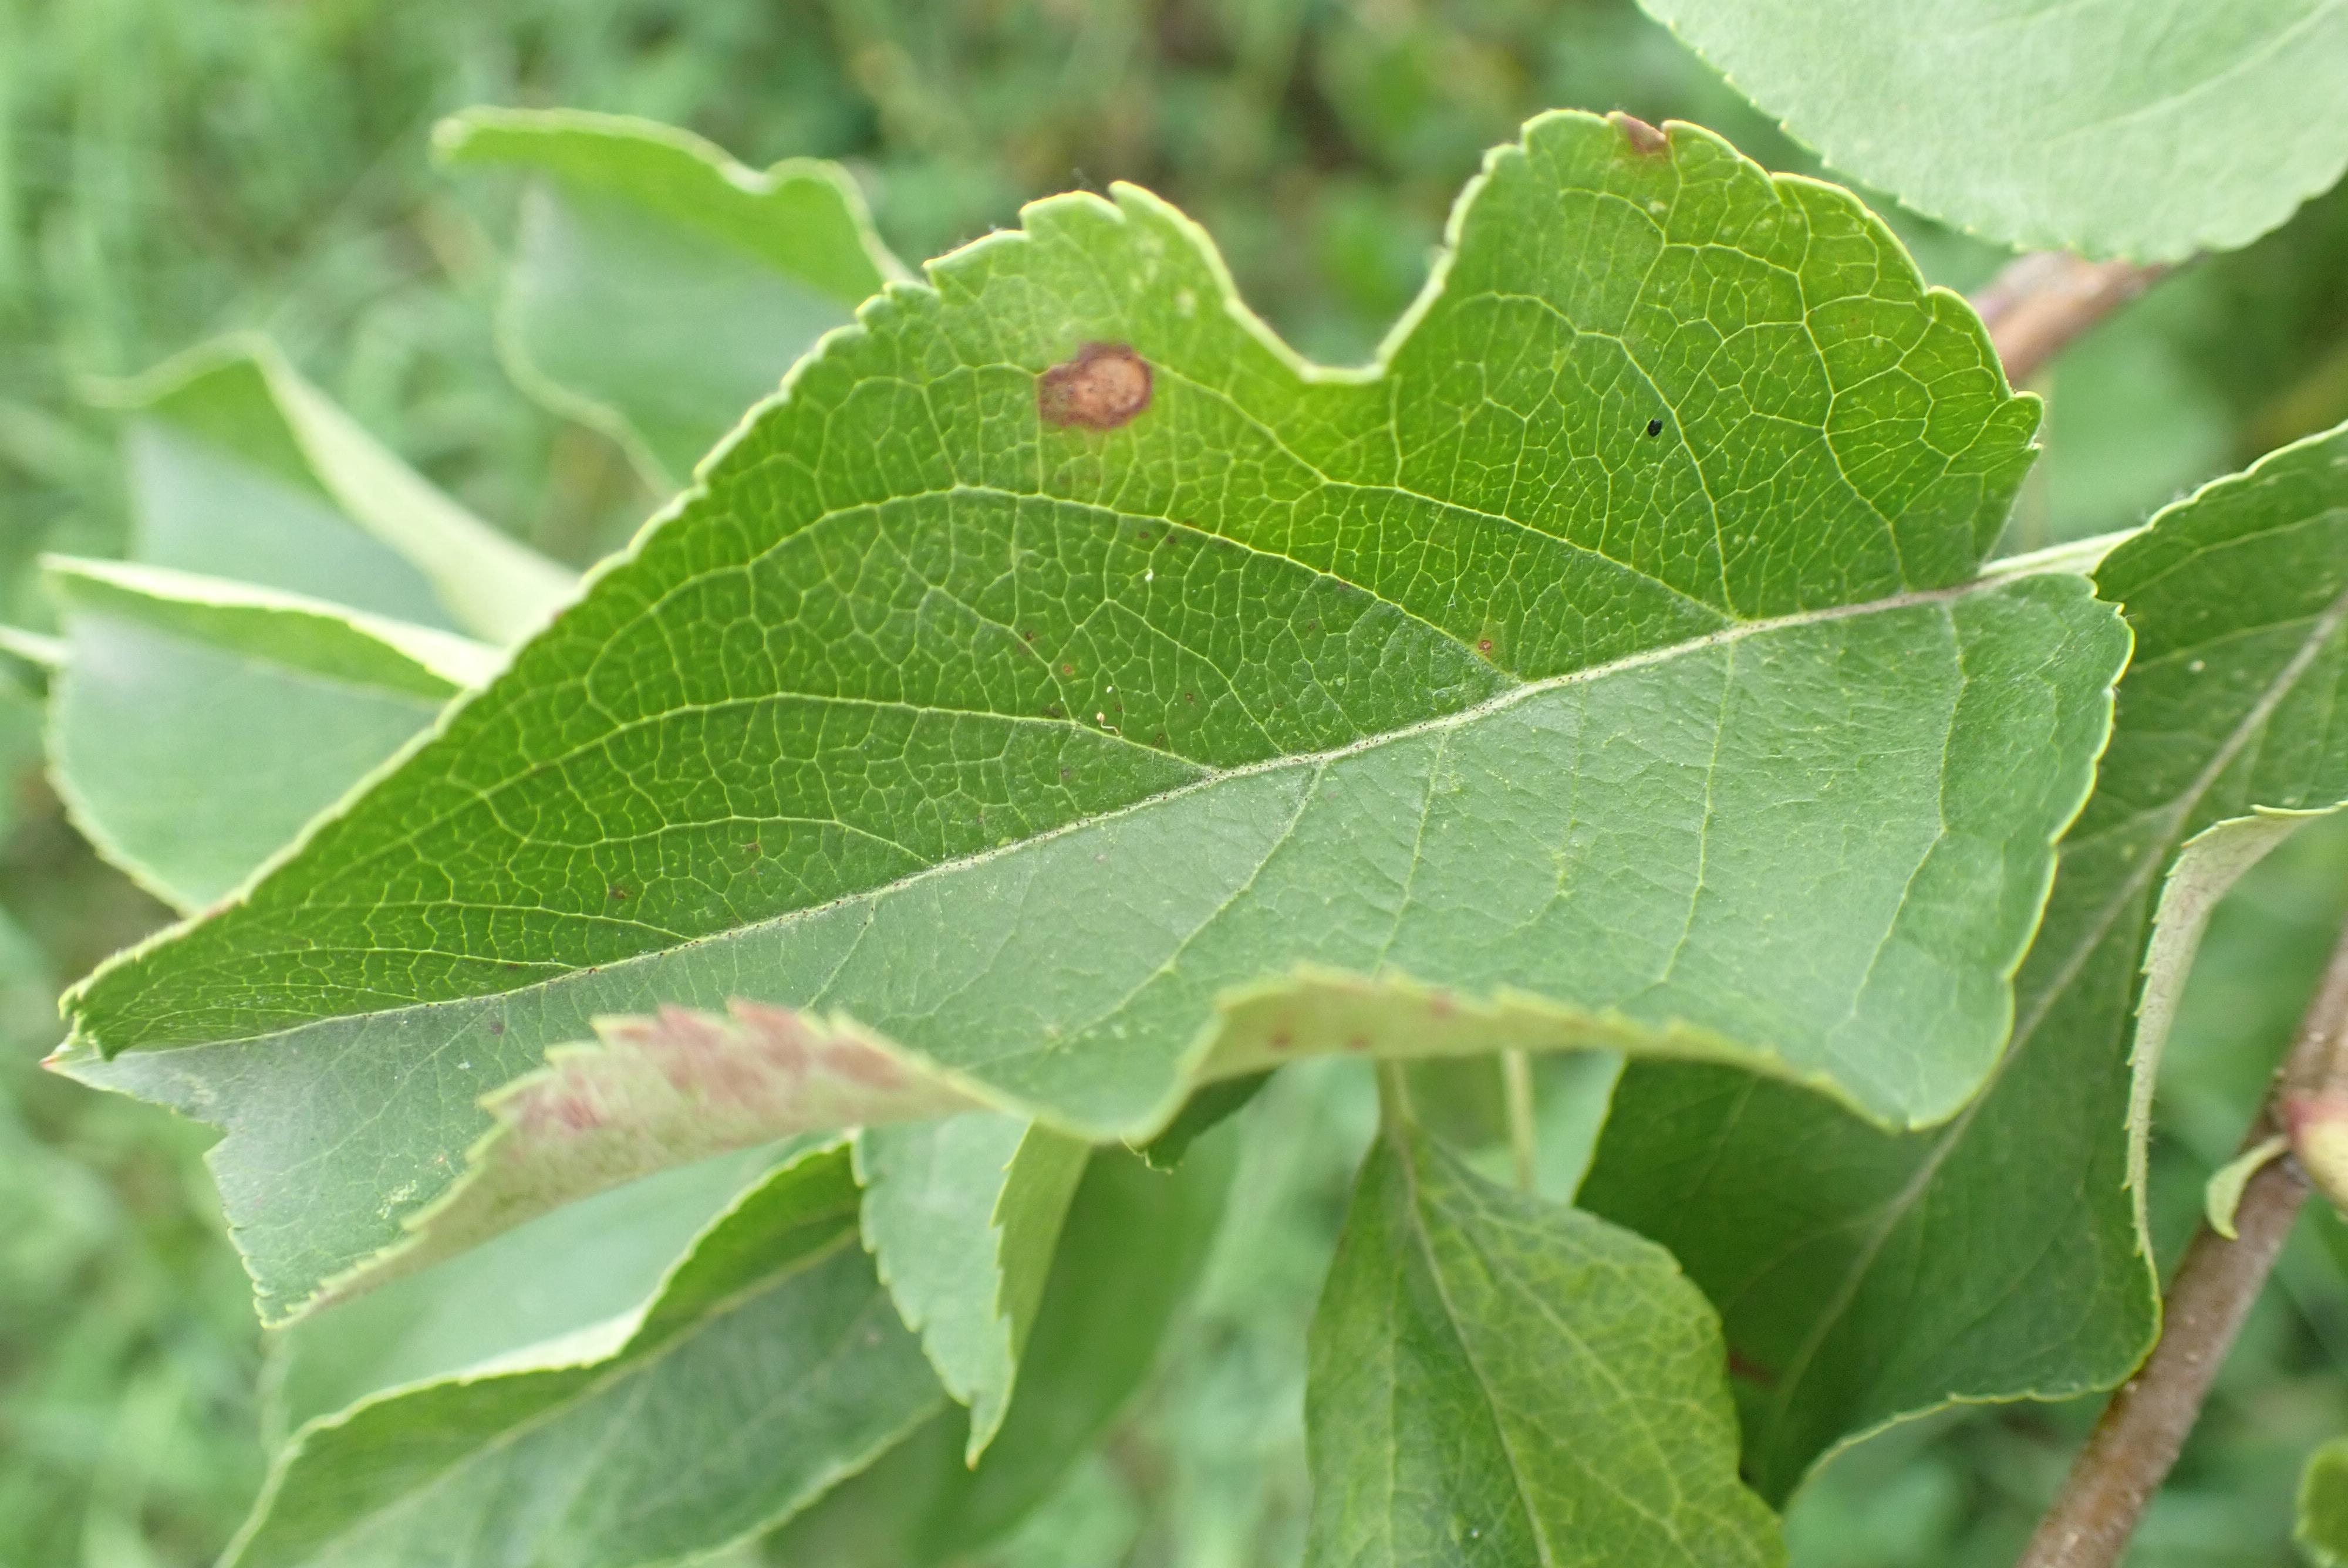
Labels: frog_eye_leaf_spot